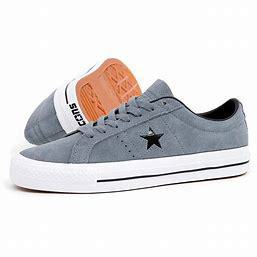
Brand: Converse
Model: One Star Ox